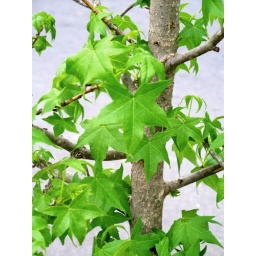
detail shot of the sweet gum trees new leaves this first year in the ground of it's new home Brookland